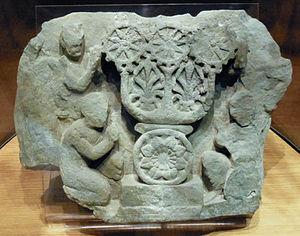
Adoration du triratna, Les «
L’art gréco-bouddhique désigne, selon le terme consacré par la thèse de doctorat d'Alfred Foucher soutenue et publiée en 1905, l'ensemble des productions picturales, statuaires, toreutiques et monétaires issues de la synthèse originale de styles grecs et indo-bouddhistes. Cet art naît tout d'abord au Gandhara au début de notre ère, sous l'Empire kouchan, à la faveur de la rencontre culturelle entre peuples nomades d'Asie centrale, monde grec, monde indien et monde irano-perse. C'est probablement l'éclectisme religieux de ce milieu qui a favorisé, là où le bouddhisme était majoritaire sans être une religion d’État, la formation d'ateliers illustrant un art qui leur était familier, relatant la vie du Bouddha, mais sur lesquels ne pouvaient manquer de peser les influences diverses issues des activités militaires, diplomatiques, commerciales et intellectuelles intenses à cette période. Cet art, au-delà de sa définition complexe, connaît plusieurs développements et styles régionaux au cours de l'Antiquité tardive et jusqu'au VIIᵉ siècle de notre ère.